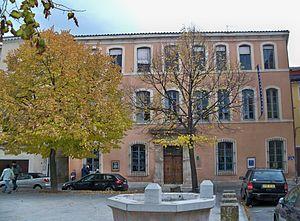
Maison du Parc du Luberon et musée de Géologie, à Apt (Vaucluse, France)
Apt est une commune française, sous-préfecture du département de Vaucluse, dans la région Provence-Alpes-Côte d'Azur.
Le parc naturel régional du Luberon est un parc naturel en Luberon, massif montagneux français peu élevé qui s'étend d'est en ouest entre les Alpes-de-Haute-Provence et le Vaucluse et qui comprend trois « montagnes » : le Luberon oriental, le Grand Luberon et le Petit Luberon. Il abrite une faune et une flore d’une exceptionnelle diversité ainsi qu’un patrimoine architectural et paysager de grande valeur.